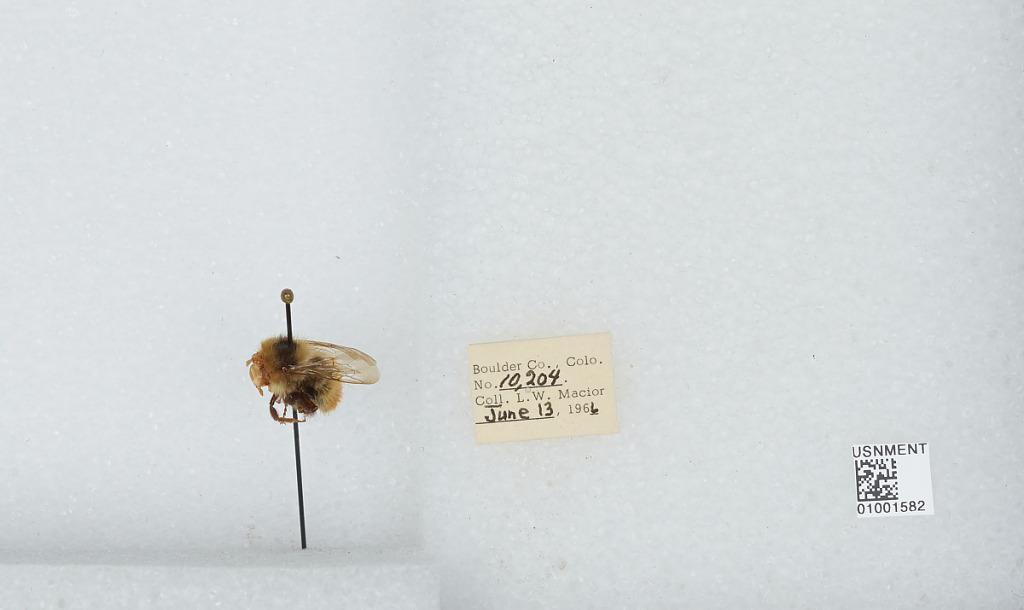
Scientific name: Bombus (Pyrobombus) centralis Cresson
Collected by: L. Macior
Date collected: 1966-6-13
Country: United States
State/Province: Colorado
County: Boulder
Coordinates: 40.09, -105.36